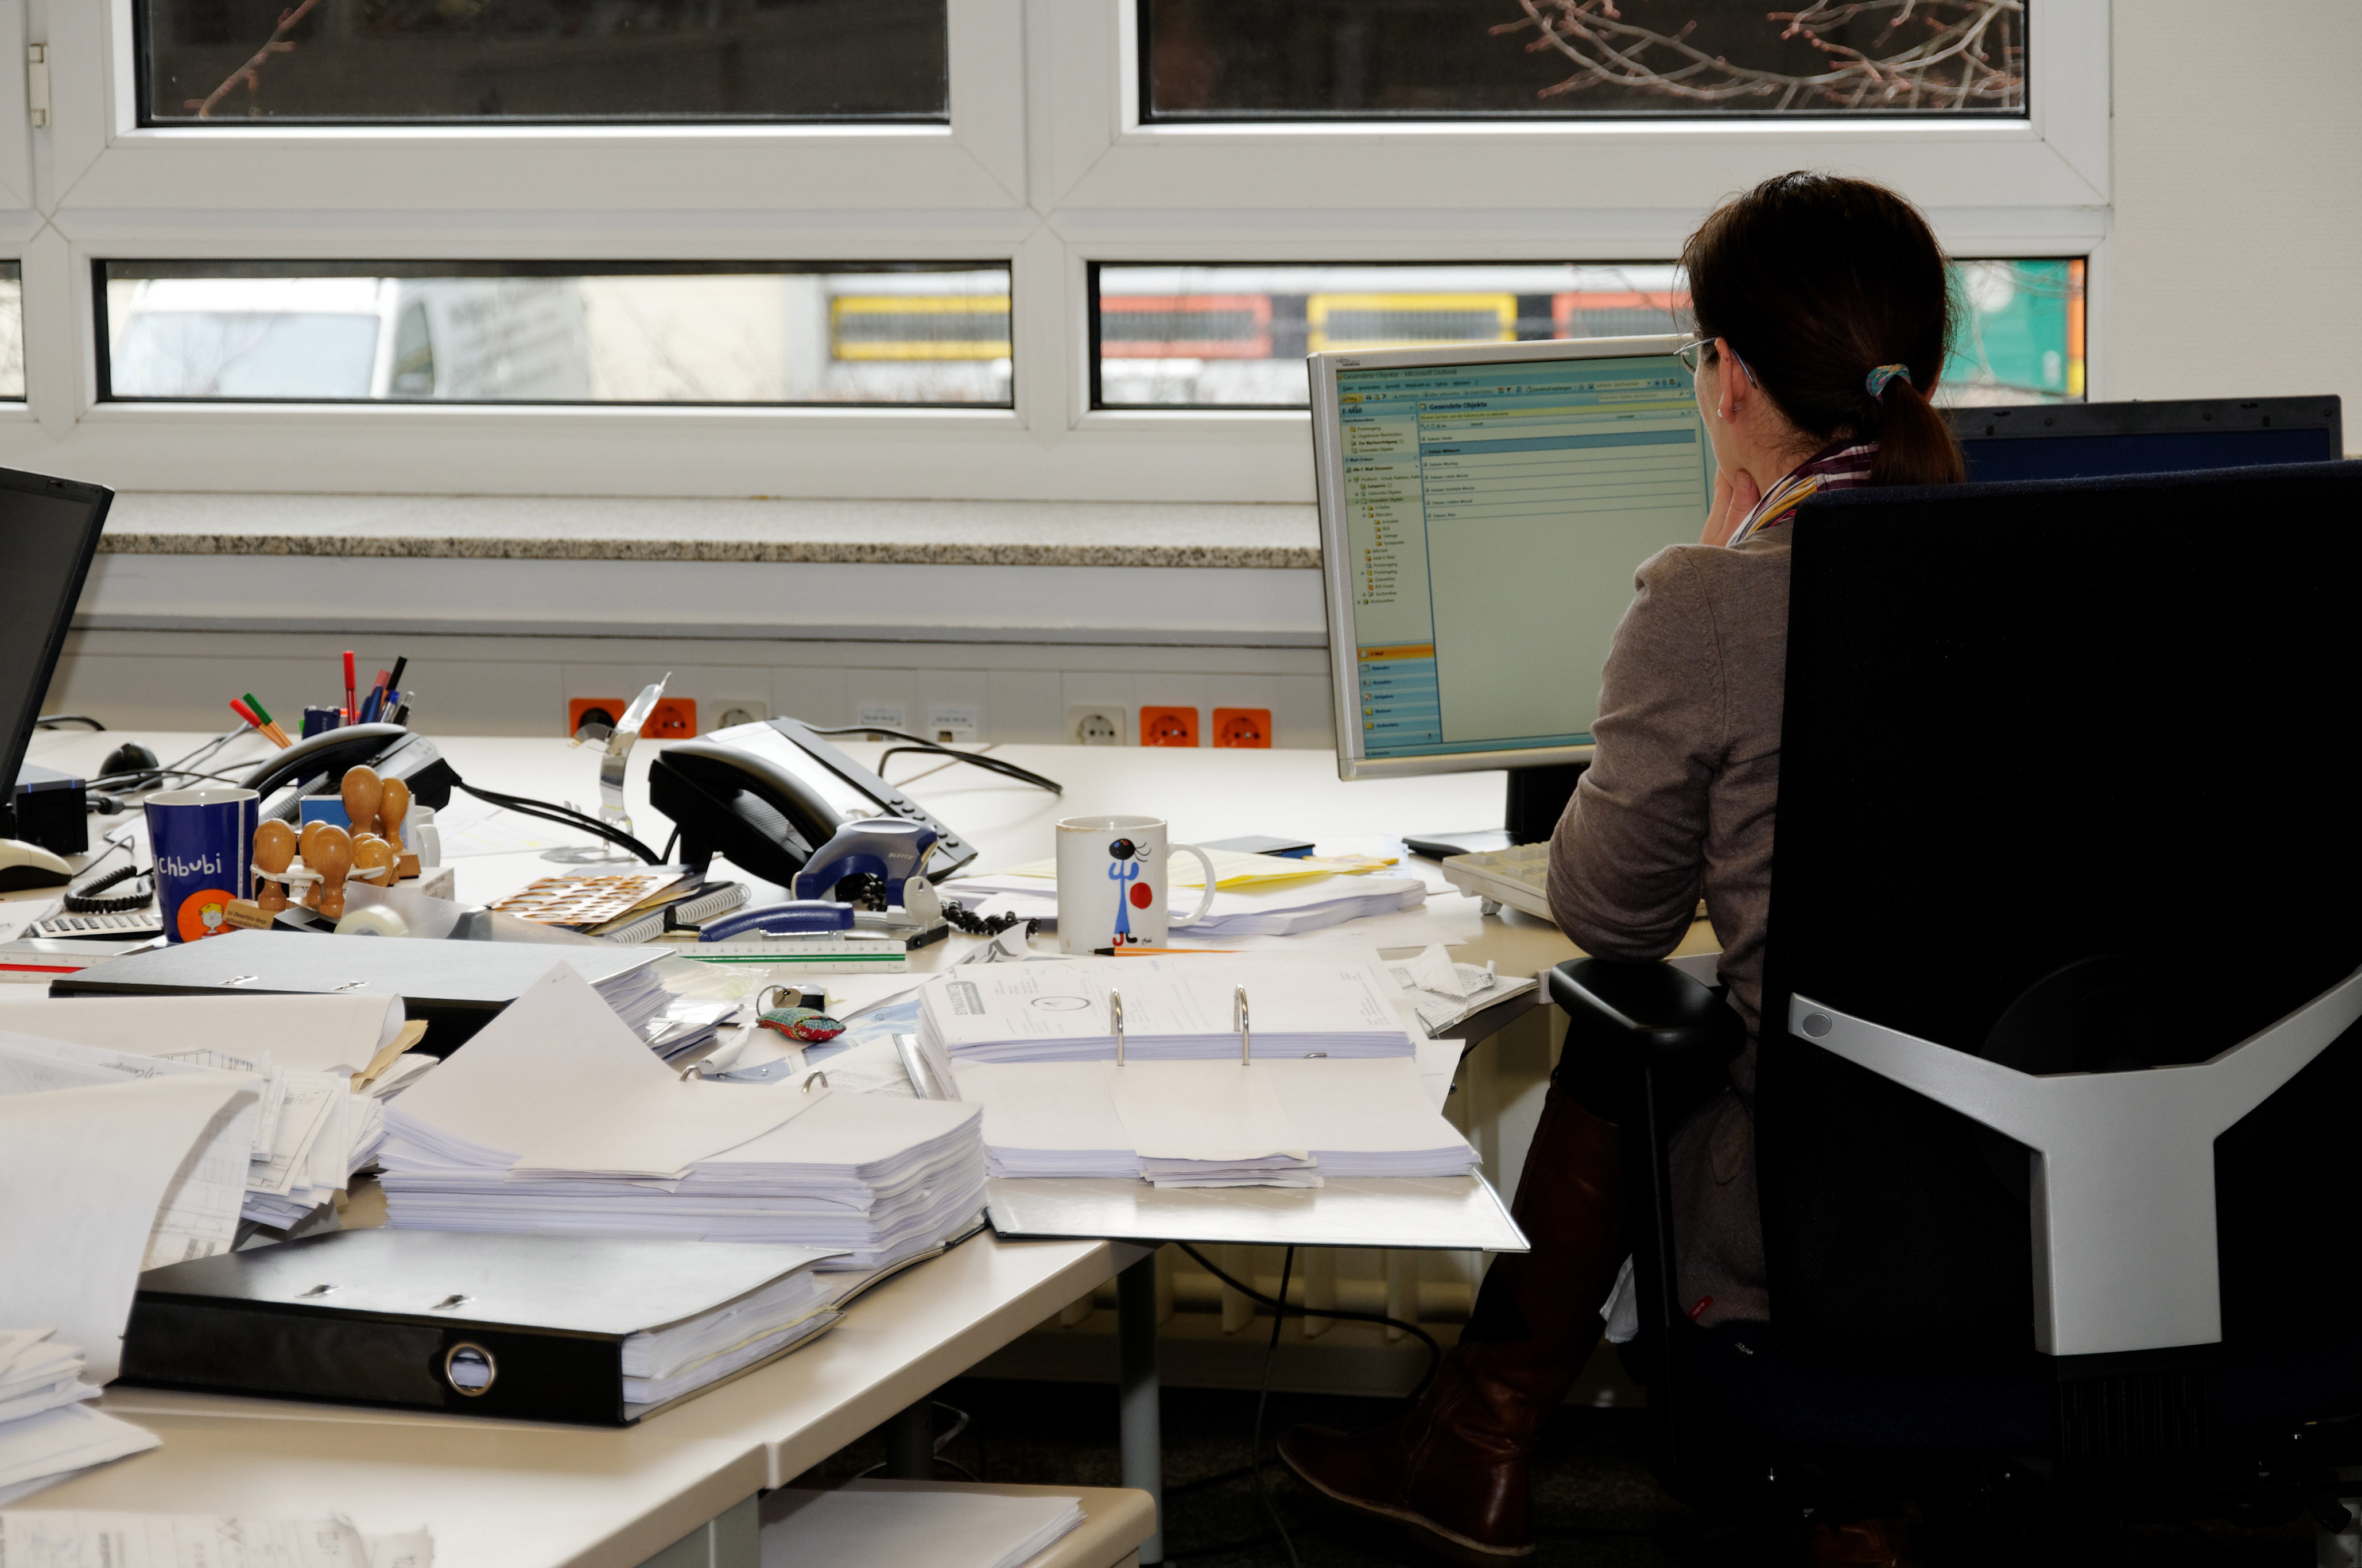
desk, computer, work, office, monitor, design, secretary, office job